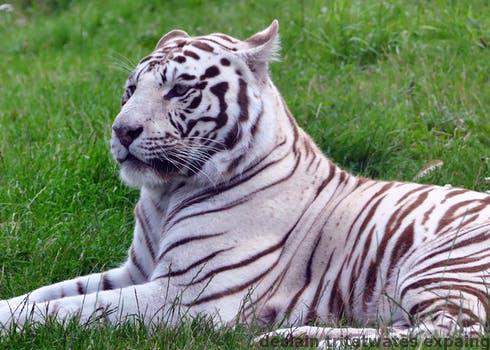
Label: Watermark